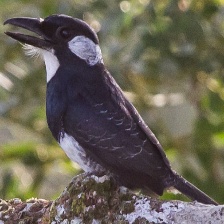
Species: BLACK BREASTED PUFFBIRD
Scientific name: NOTHARCHUS PECTORALIS